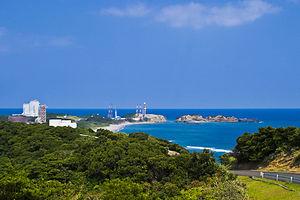
L'Agence nationale de développement spatial du Japon était une des trois agences spatiales japonaises avant leur fusion en 2003 en une agence spatiale unique, la JAXA. La NASDA créée en 1969 était dédiée au développement des satellites d'application et des lanceurs associés.
Minamitane est un bourg du district de Kumage, dans la préfecture de Kagoshima, au Japon. Il est situé sur l'île de Tanega.